Dandeson Coates Crowther

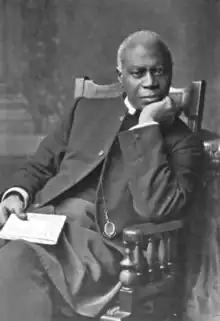
Archdeacon Dandeson Coates Crowther

Before passing away in 1938, Crowther was involved in the Delta Revolt and often fought for Africans to run their continent without the sole reliance on Europeans. The Niger Delta separated from the Christian Missionary Society after Crowther advocated for a self-governing African church, establishing the Niger Delta Pastorate in 1892. To carry out this mission, he often dabbled in translating work. He translated the Anglican Book of Common Prayer, "Dusk to Dusk," into Igbo, a language of southeastern Nigeria. He also translated a portion of the book of Jeremiah of the Bible into Yoruba, a language of southwestern Nigeria. Following in the footsteps of his father, who translated the Bible and the Book of Common Prayer into Yoruba, Dandeson Coates Crowther worked to keep Africans as involved with the Church as possible, while maintaining autonomy and freedom.